Luigi Capuana

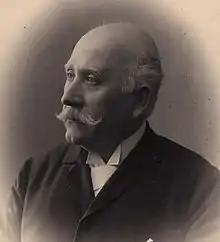
Luigi Capuana

Luigi Capuana (May 28, 1839 – November 29, 1915) was an Italian author and journalist and one of the main exponents of "Verismo". He was a contemporary of Giovanni Verga, both having been born in the province of Catania within a year of each other. He was also one of the first Italian authors influenced by the works of Émile Zola, French author and creator of naturalism. His critical theories on naturalism envisaged the ultimate fusion of the novel into a purely scientific, impersonal, case-history.